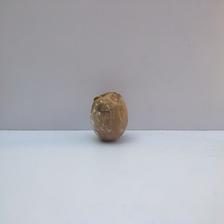
Size: Spoiled